Canada House, Berlin

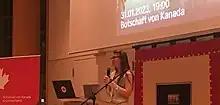
Svitlana Matviyenko presenting at Marshall McLuhan Lecture, Canadian Embassy Berlin, 2023

The media room is called the Marshall McLuhan Salon, named after Canadian media philosopher Marshall McLuhan. which includes a multimedia information centre and an auditorium. The centre hosts a permanent exhibition dedicated to McLuhan, based on its collection of film and audio items by and about him. Apart from media events, The centre also hosts screenings, presentations and lectures, like the annual Marshall McLuhan Lecture of media theorists that is always organized on the evening before the opening of transmediale festival.